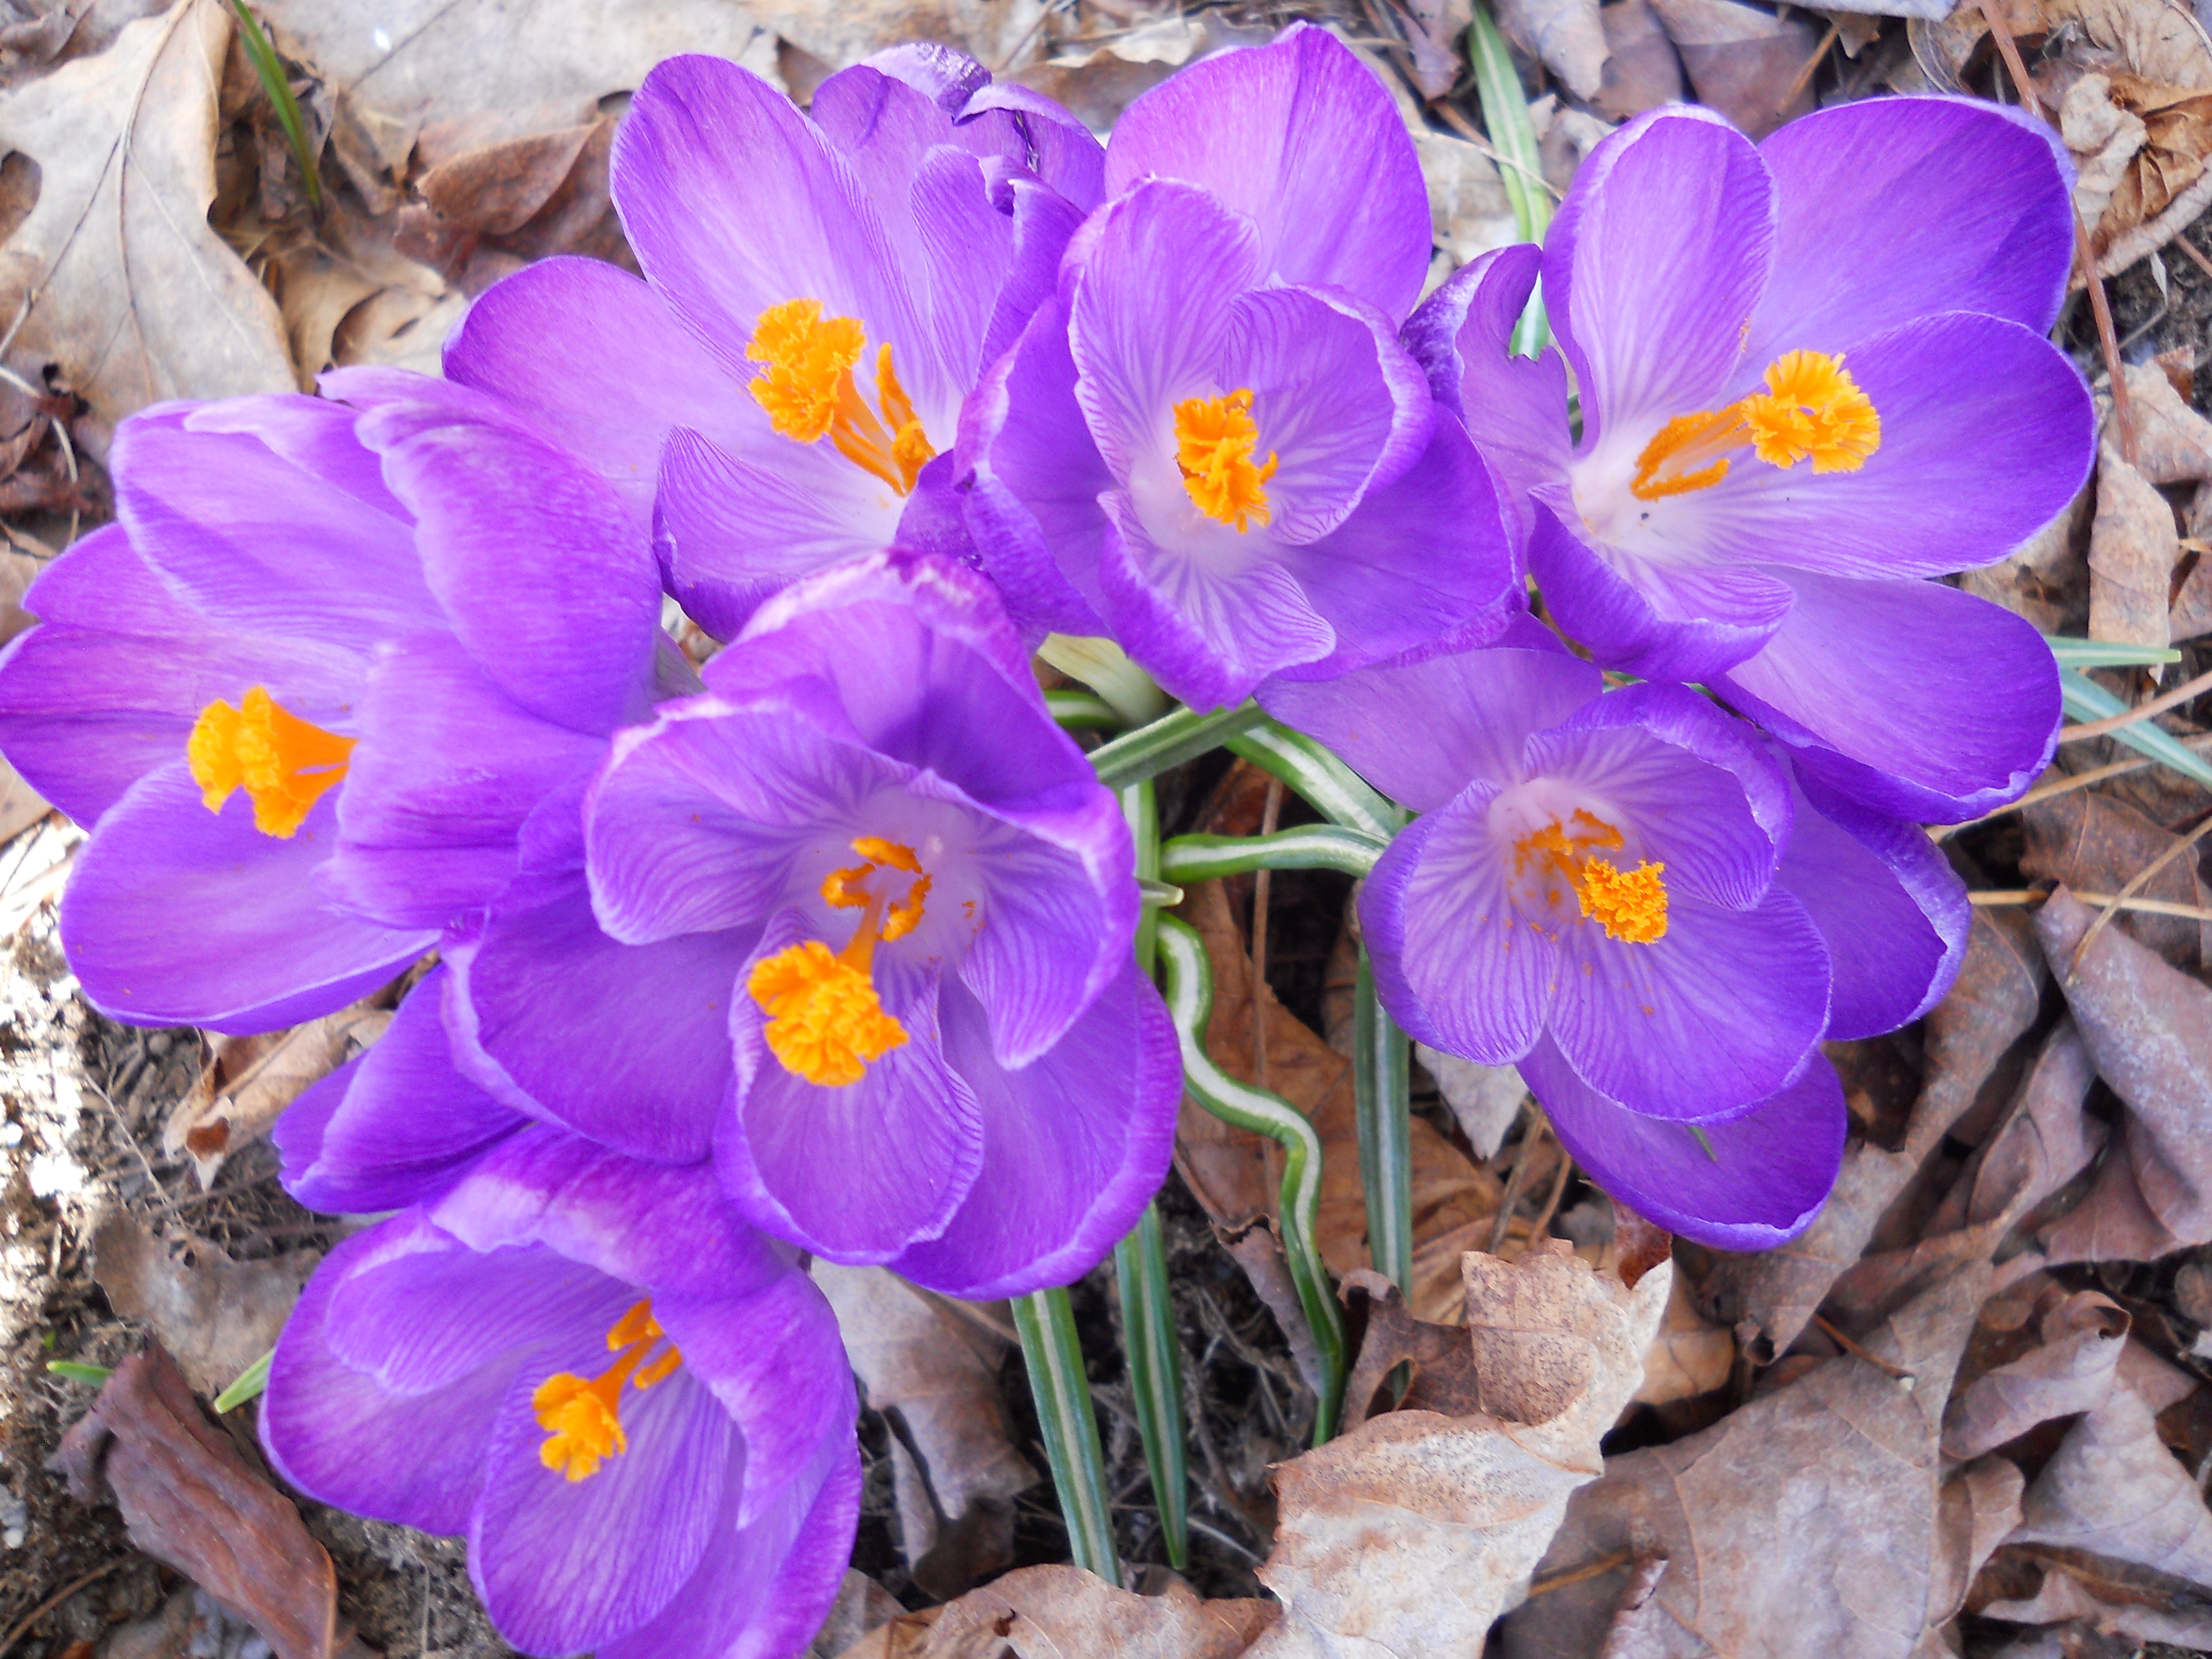
blossom, plant, flower, purple, petal, spring, fresh, flora, close up, beauty, beautiful, april, crocus, viola, primula, flowering plant, land plant, violet family, iris family